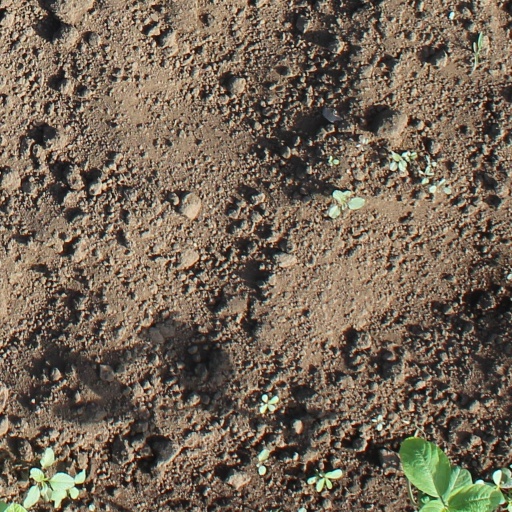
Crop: soybean